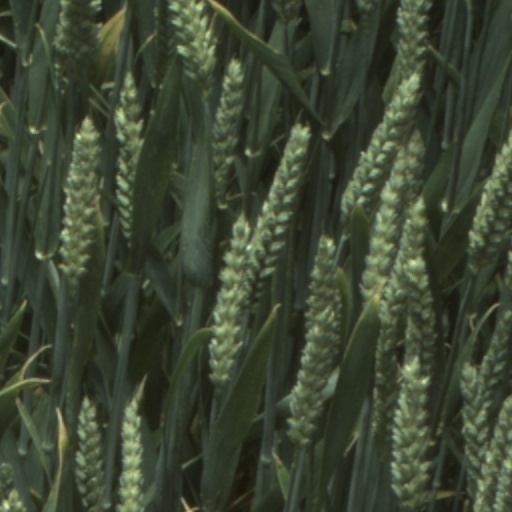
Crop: wheat